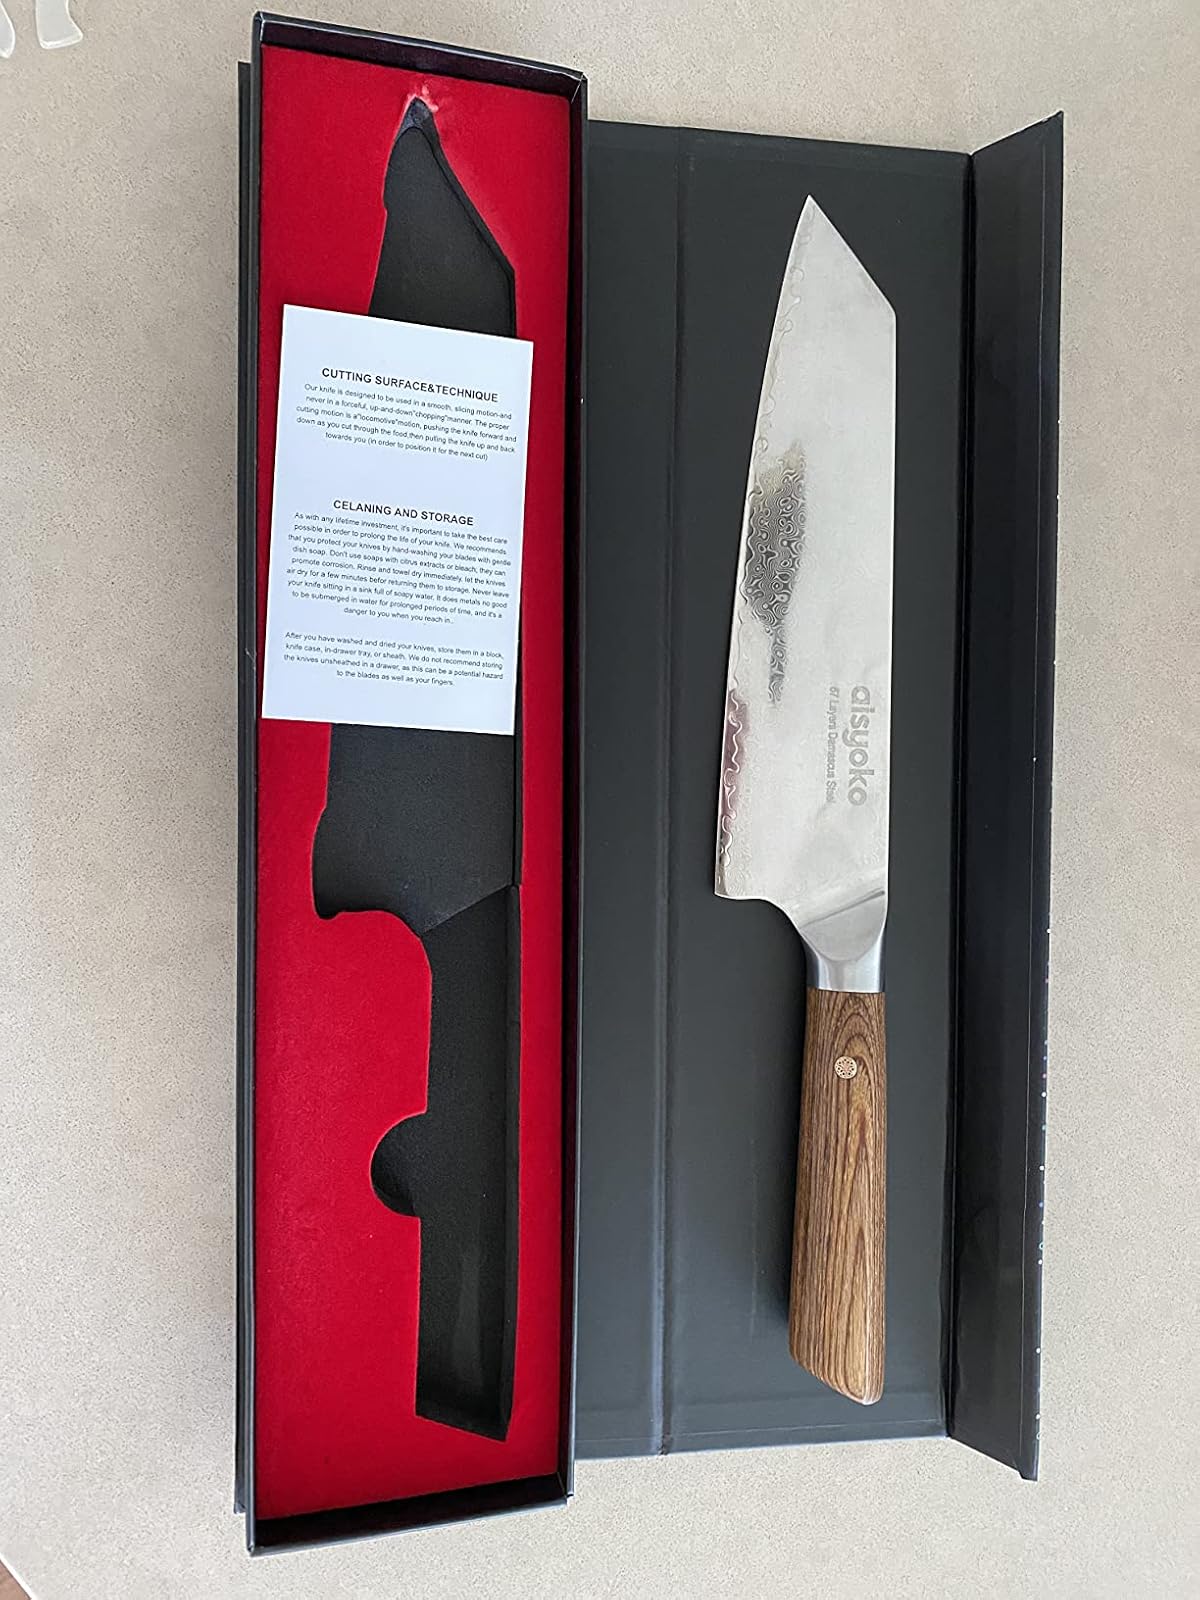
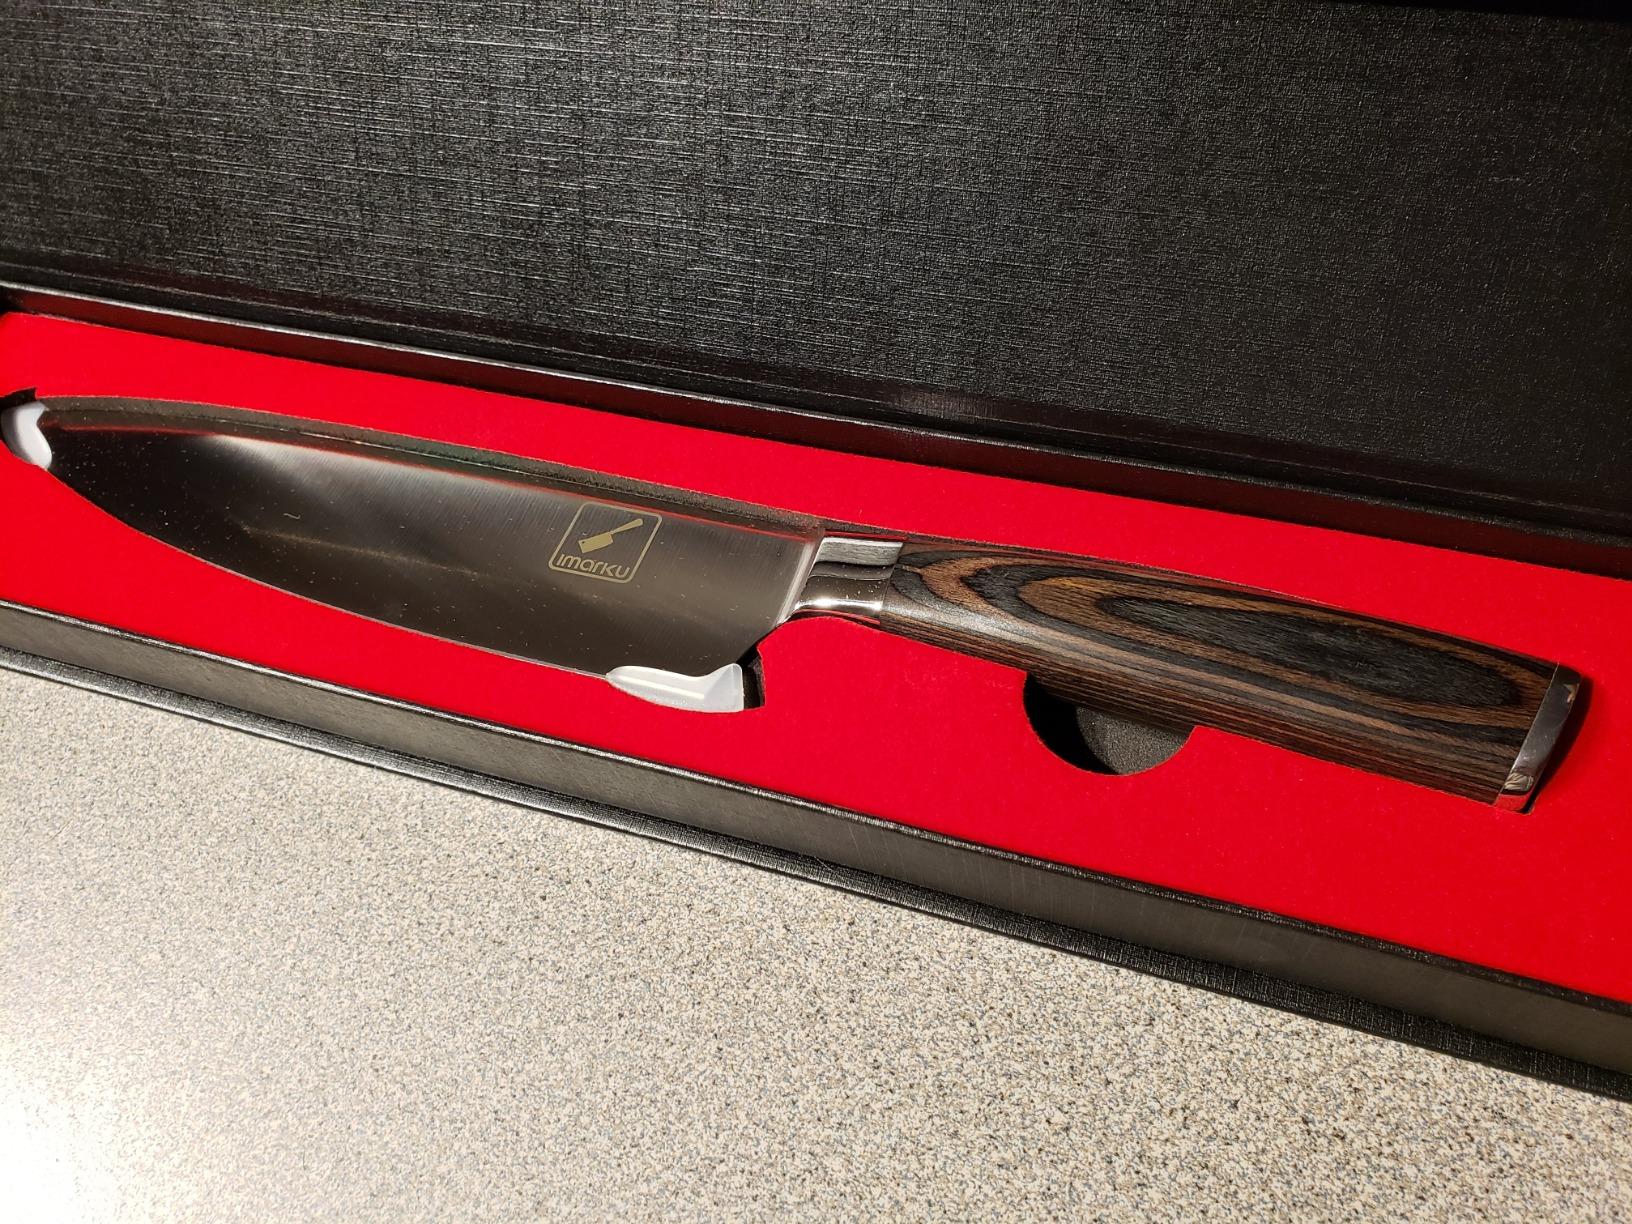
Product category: items_knife
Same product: no